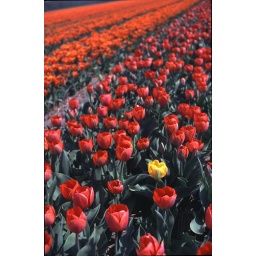
An undisciplined yellow tulip amongst a red field in netherlands